Todor Petrov

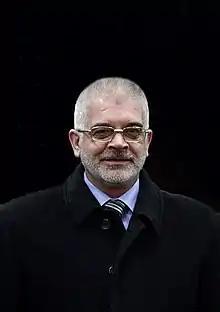

Todor Petrov (born 19 March 1960) is the president of the Macedonian diaspora organisation World Macedonian Congress (WMC). Petrov is a councillor in the electorate of Gazi Baba.